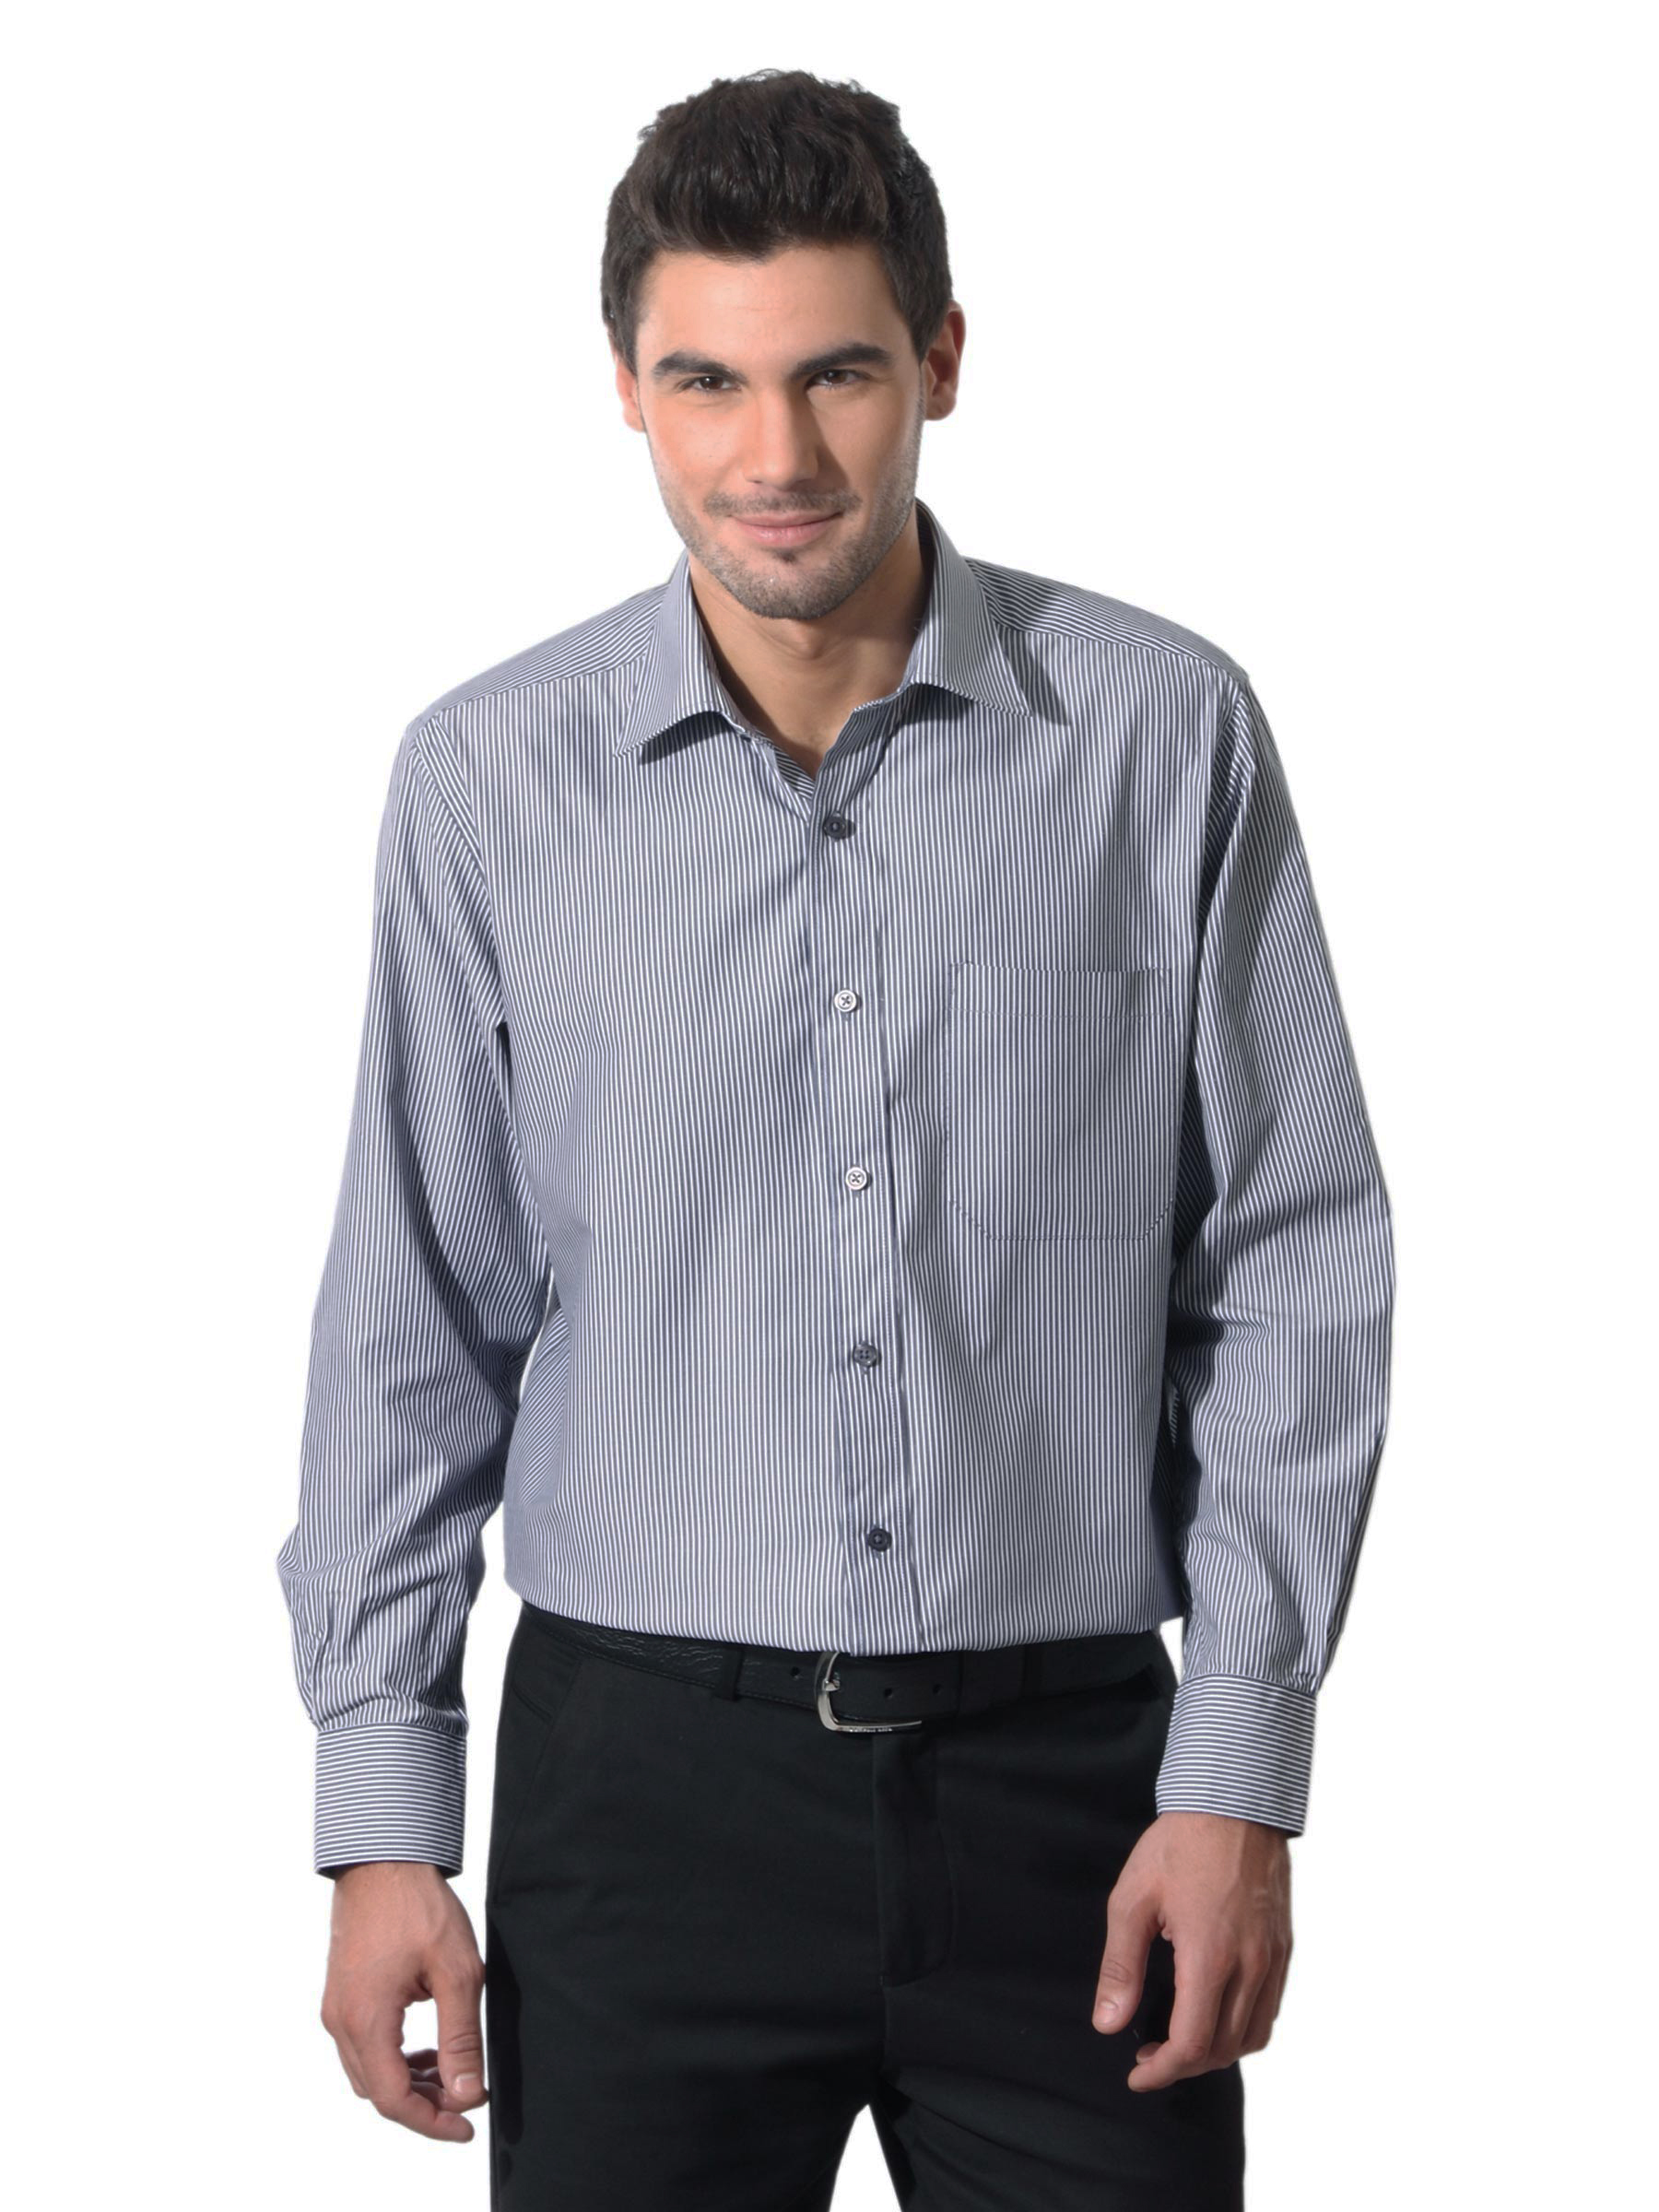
Peter England Men Navy Blue Formal Shirts
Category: Apparel / Topwear / Shirts
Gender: Men
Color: Navy Blue
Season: Summer 2012
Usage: Formal